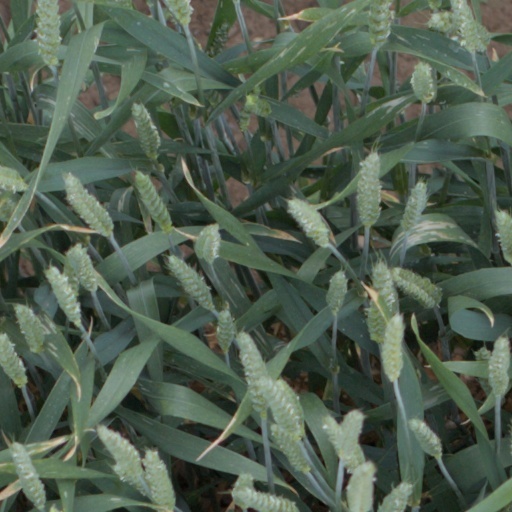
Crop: wheat